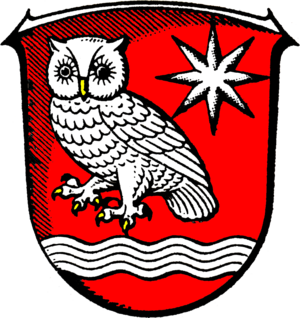
Niederaula est une municipalité allemande située dans le land de la Hesse et l'arrondissement de Hersfeld-Rotenburg.